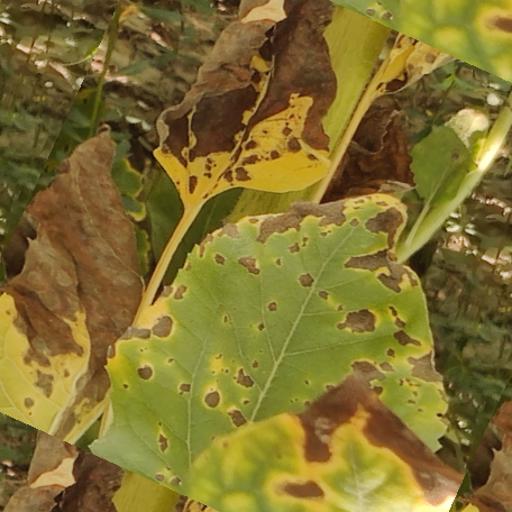
Label: Leaf_scars